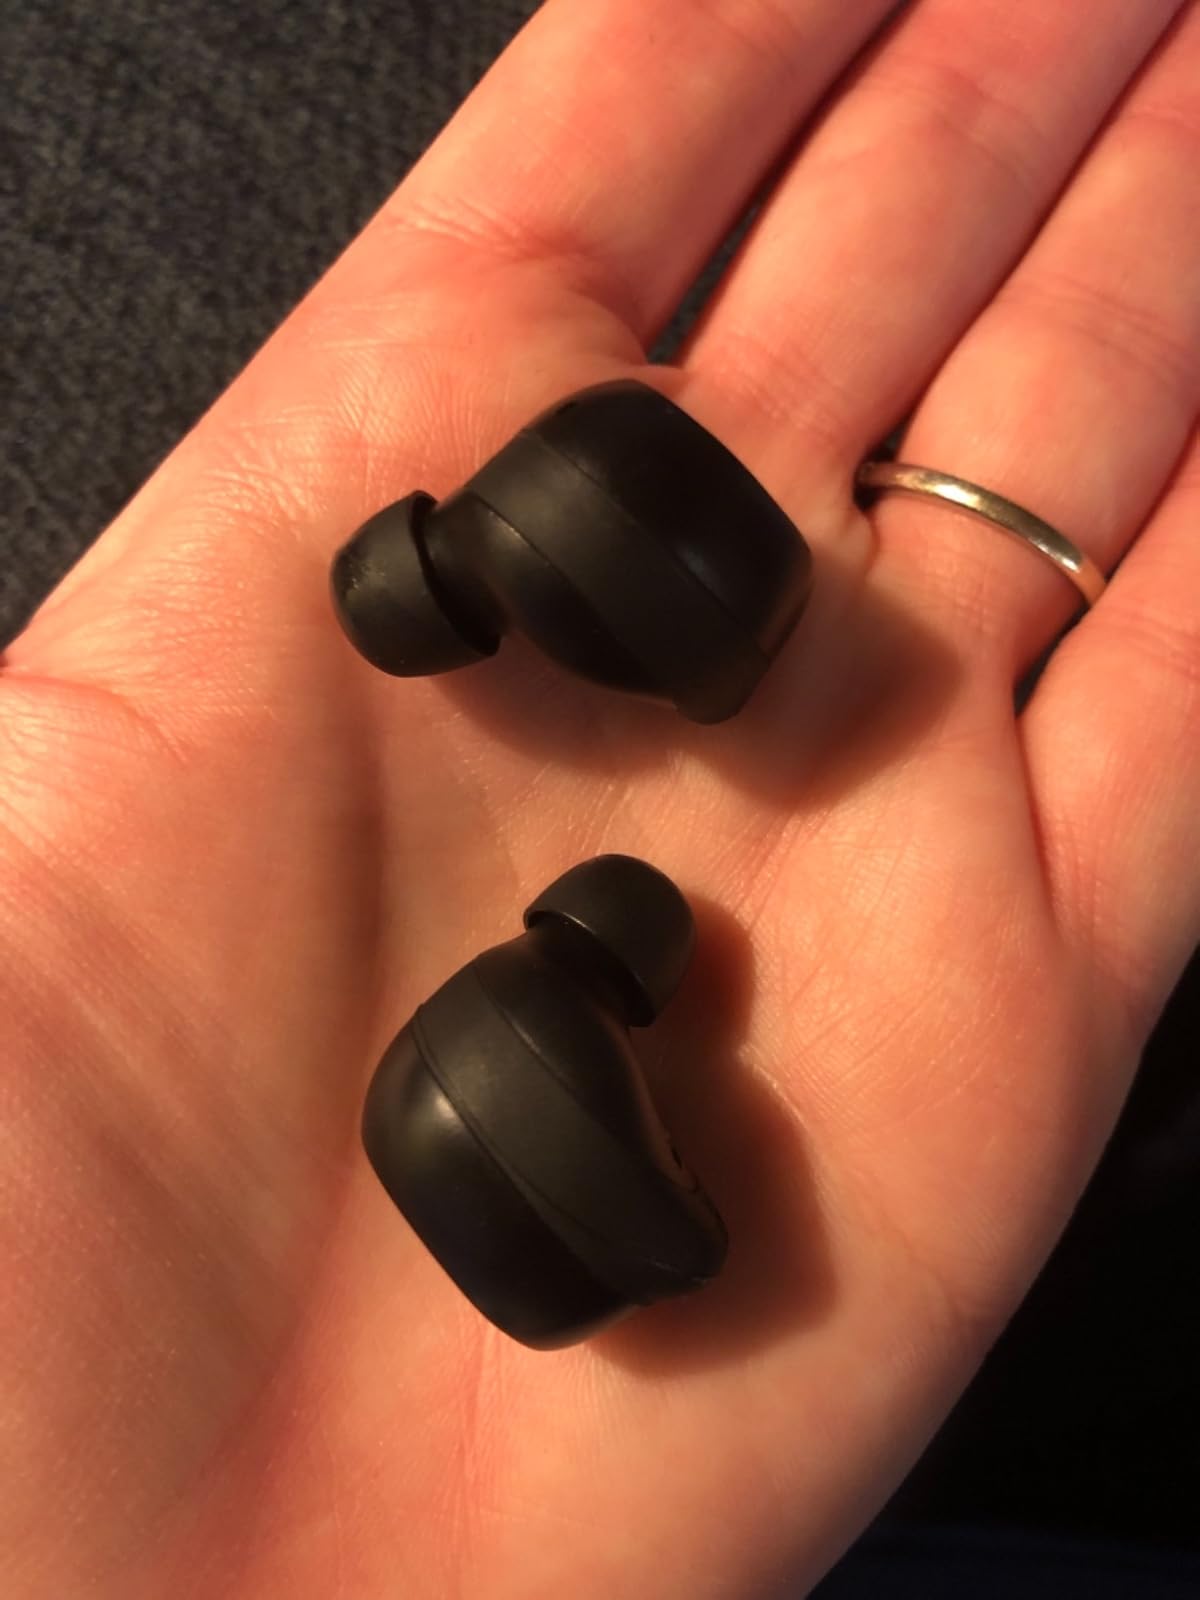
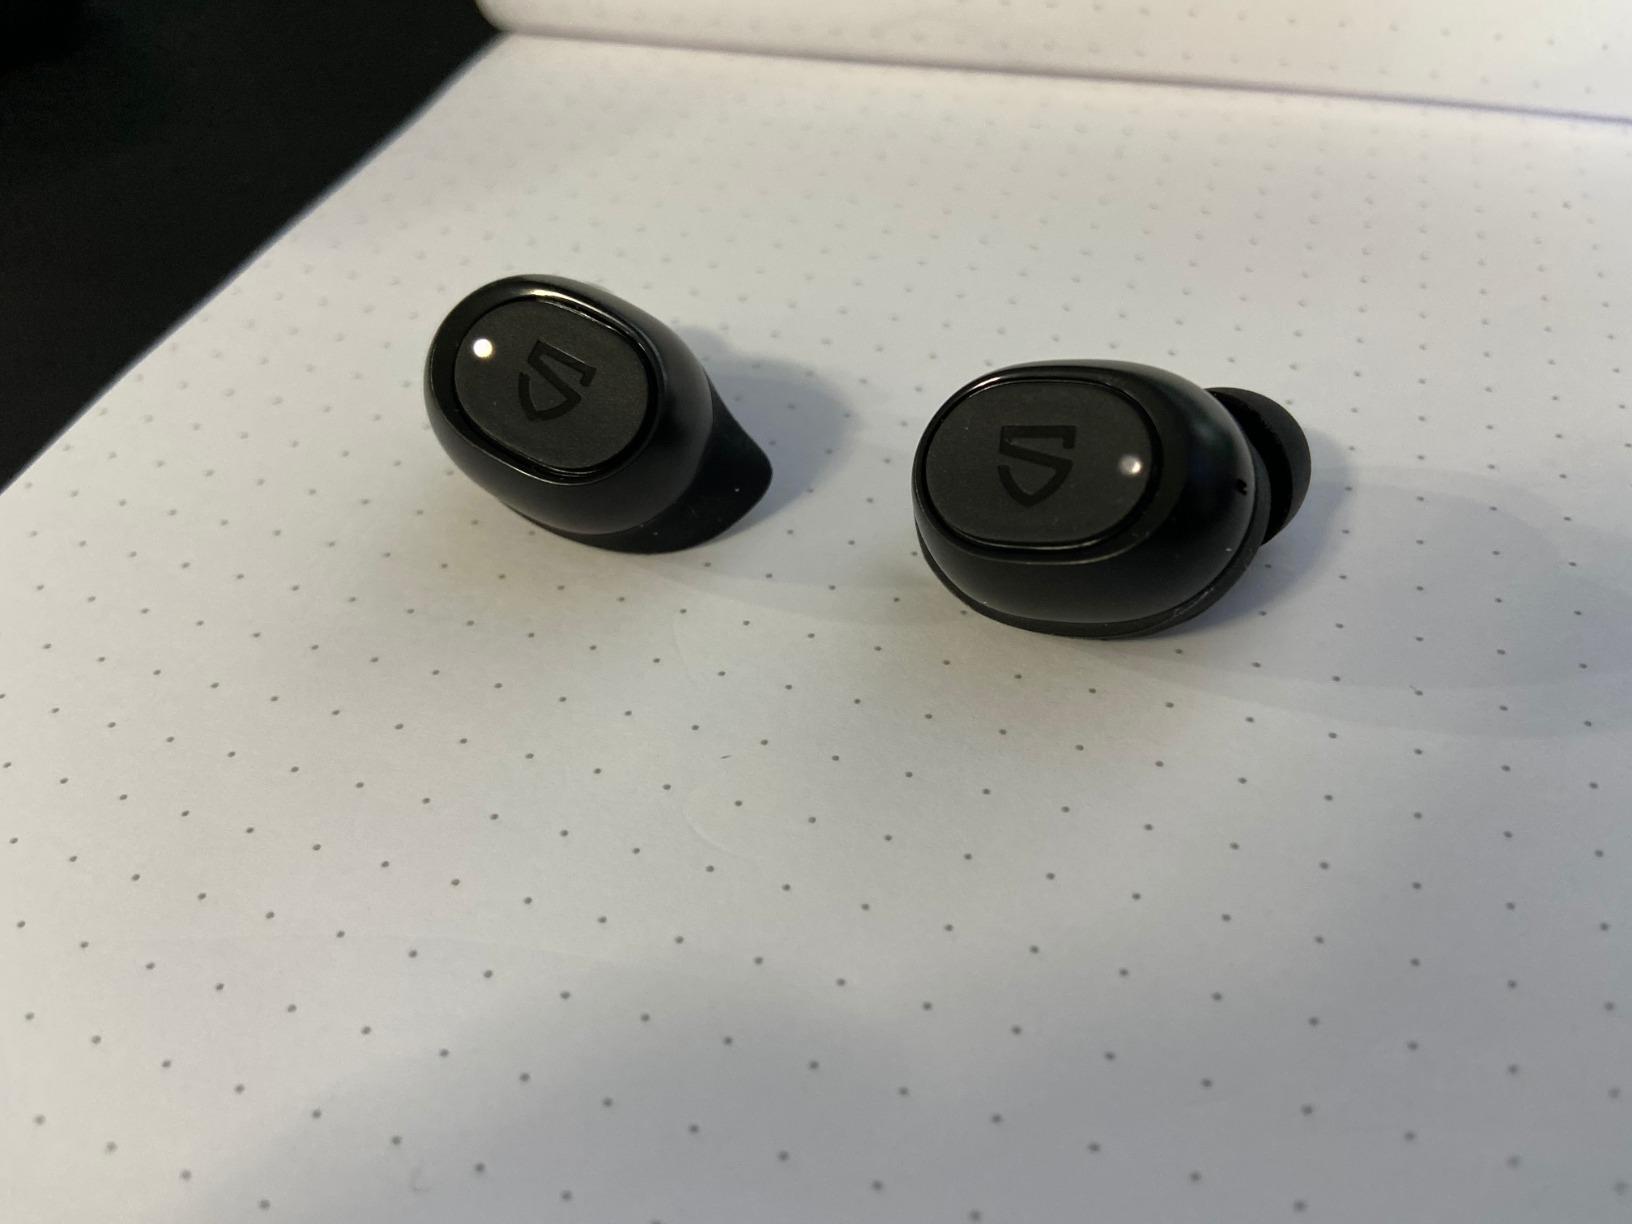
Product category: earbuds
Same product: yes